Bandipur Rural Municipality

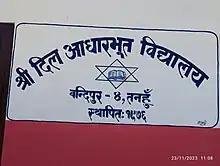
Dil Primary School's Board Showing Establishment Year

Dil Primary School is the oldest educational institute in Bandipur established in 1976 B.S. (बि.स.१९७६) i.e. 1919 AD.